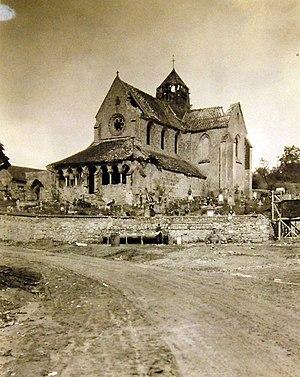
L'église Saint-Germain est une église située à Mareuil-en-Dôle, en France.